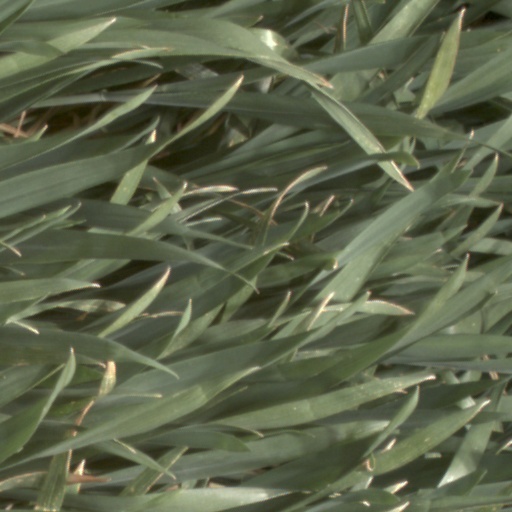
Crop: wheat